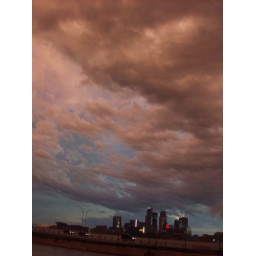
After Friday's storms, the clouds plus the sunset made for a very dramatic sky over Minneapolis.